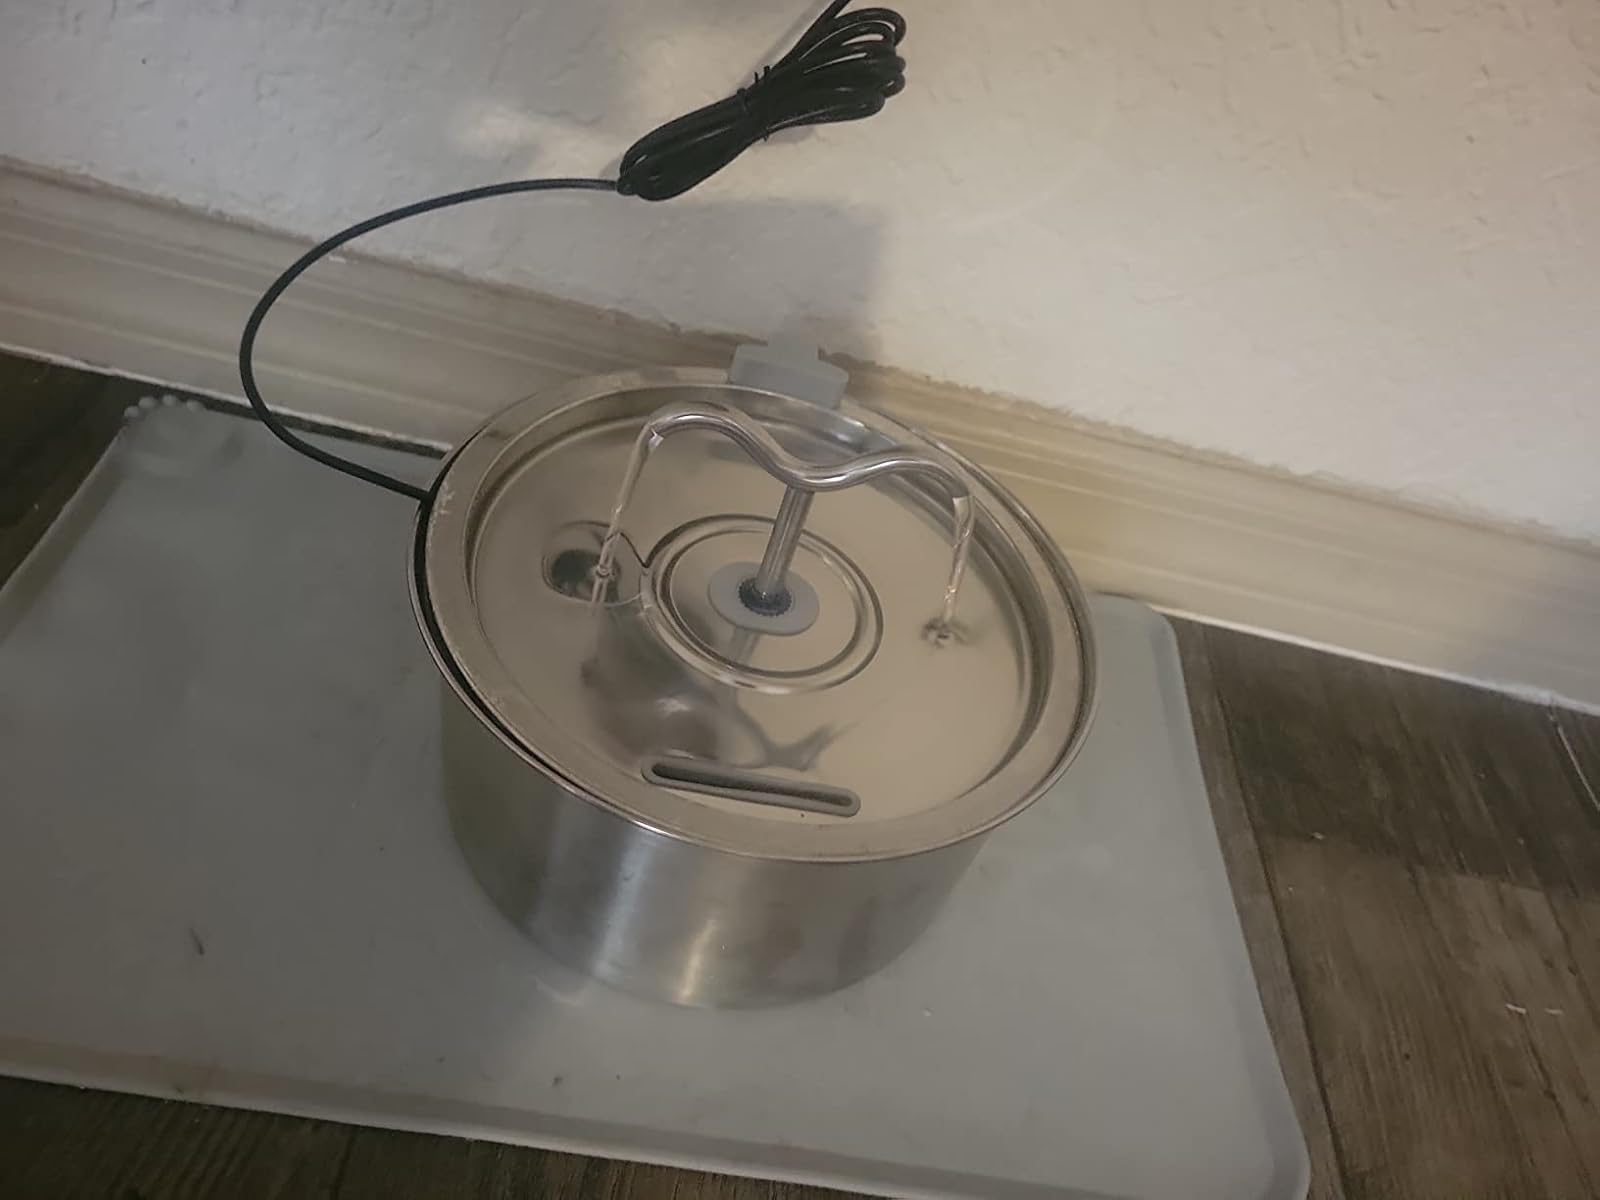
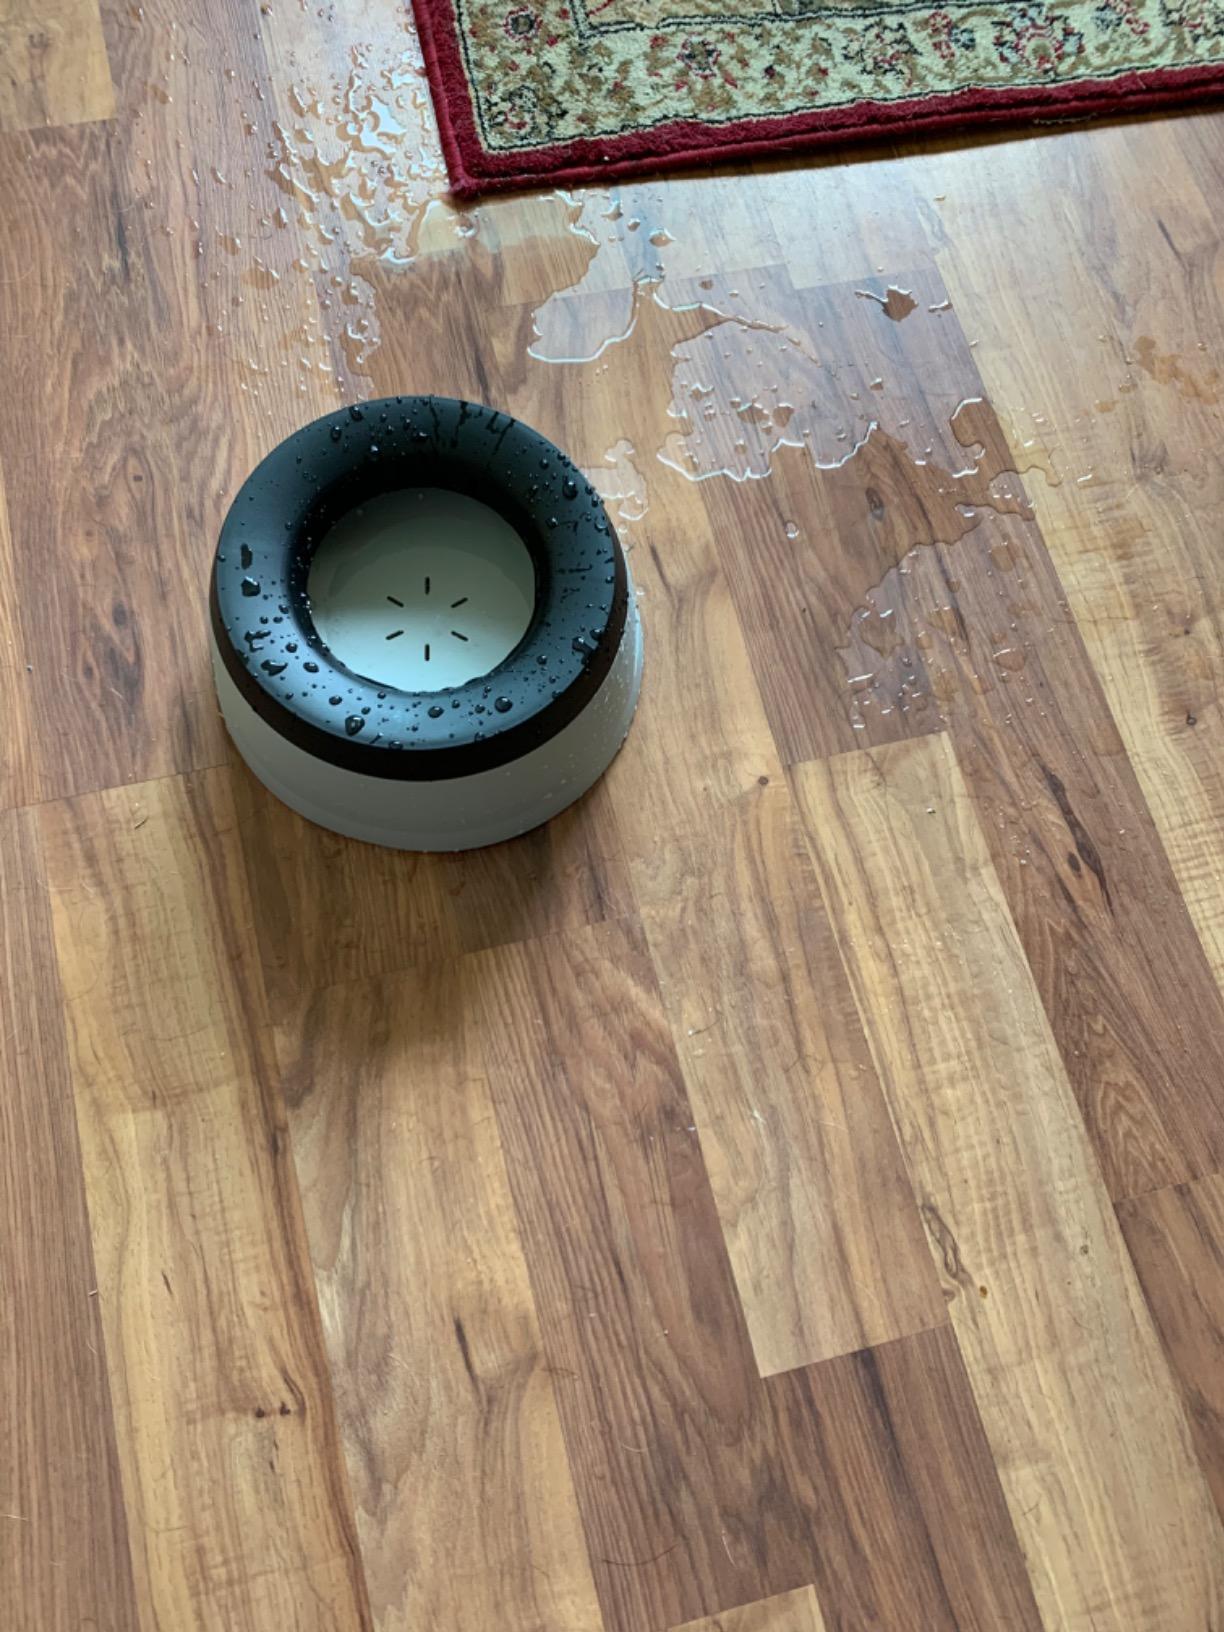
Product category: items_bowl
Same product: no